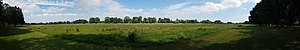
Damhusengen / Historie
Panoramaudsigt set mod syd
Damhusengen maj 2018
Damhusengen er et rekreativt område på grænsen mellem Københavns Kommune og Rødovre Kommune. Langt det meste af området ligger dog i Københavns Kommune.